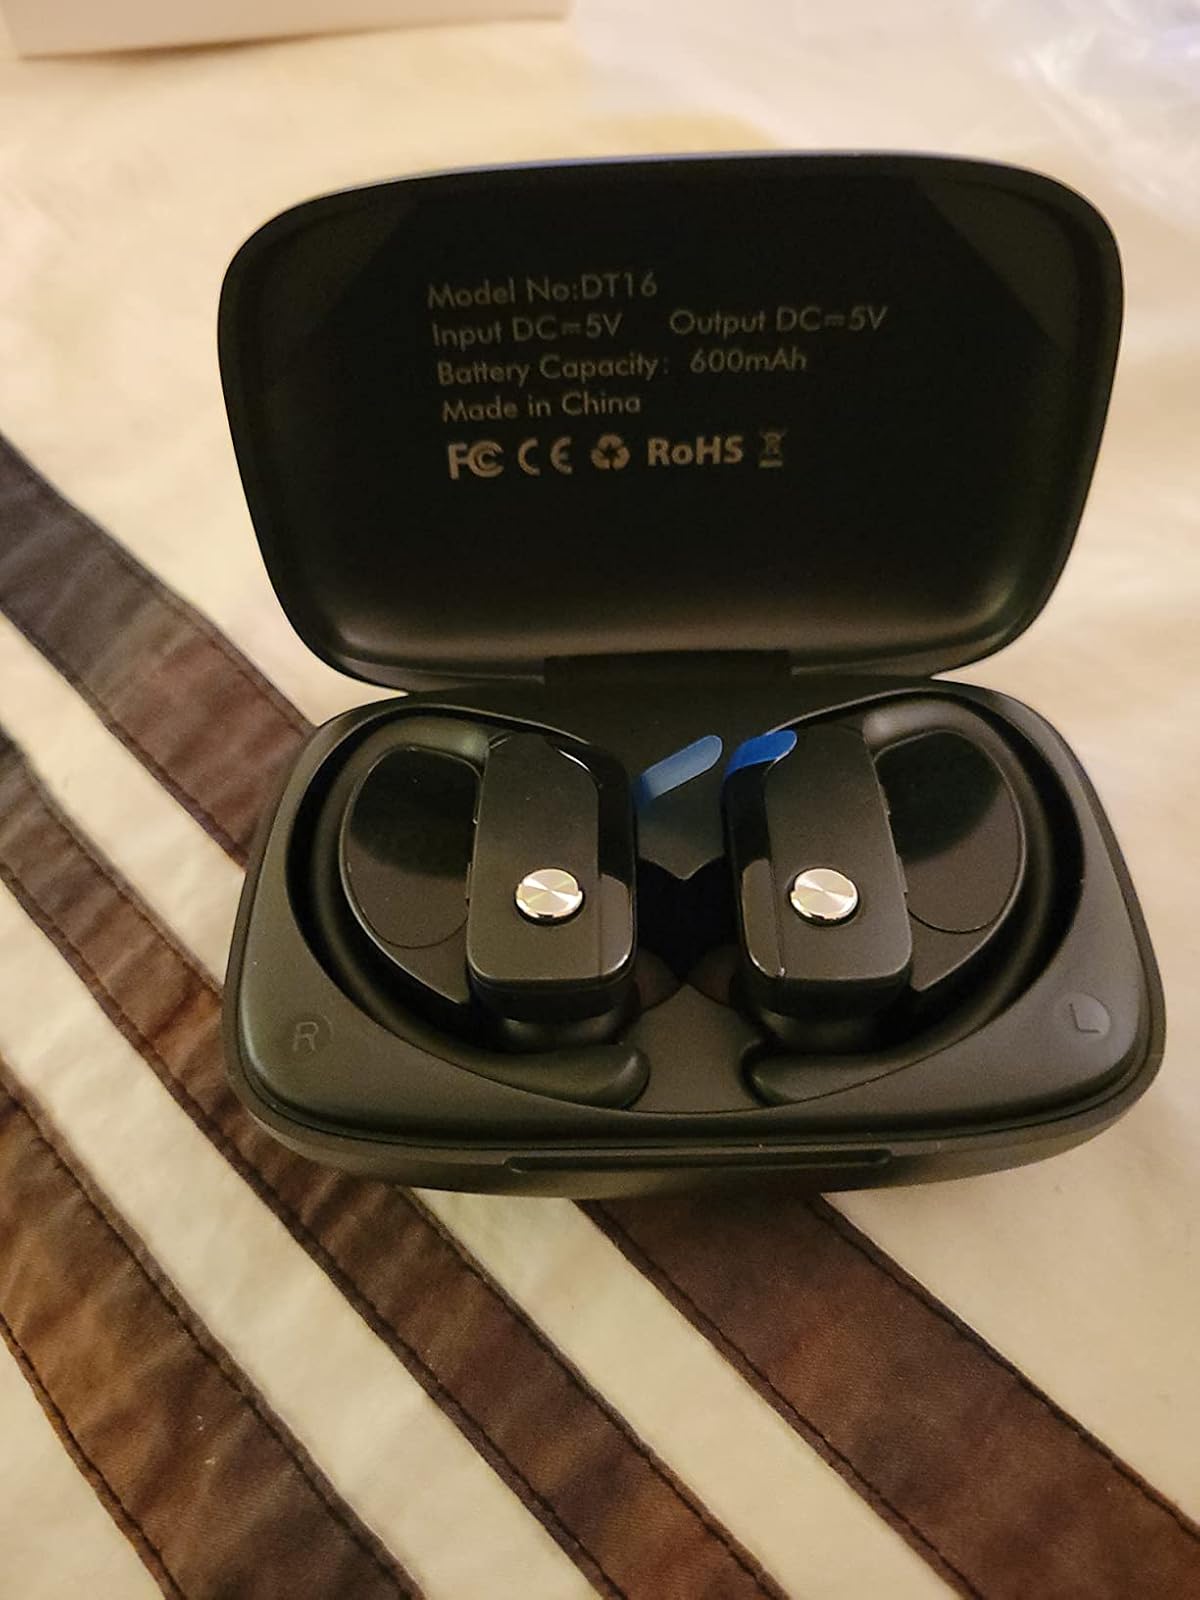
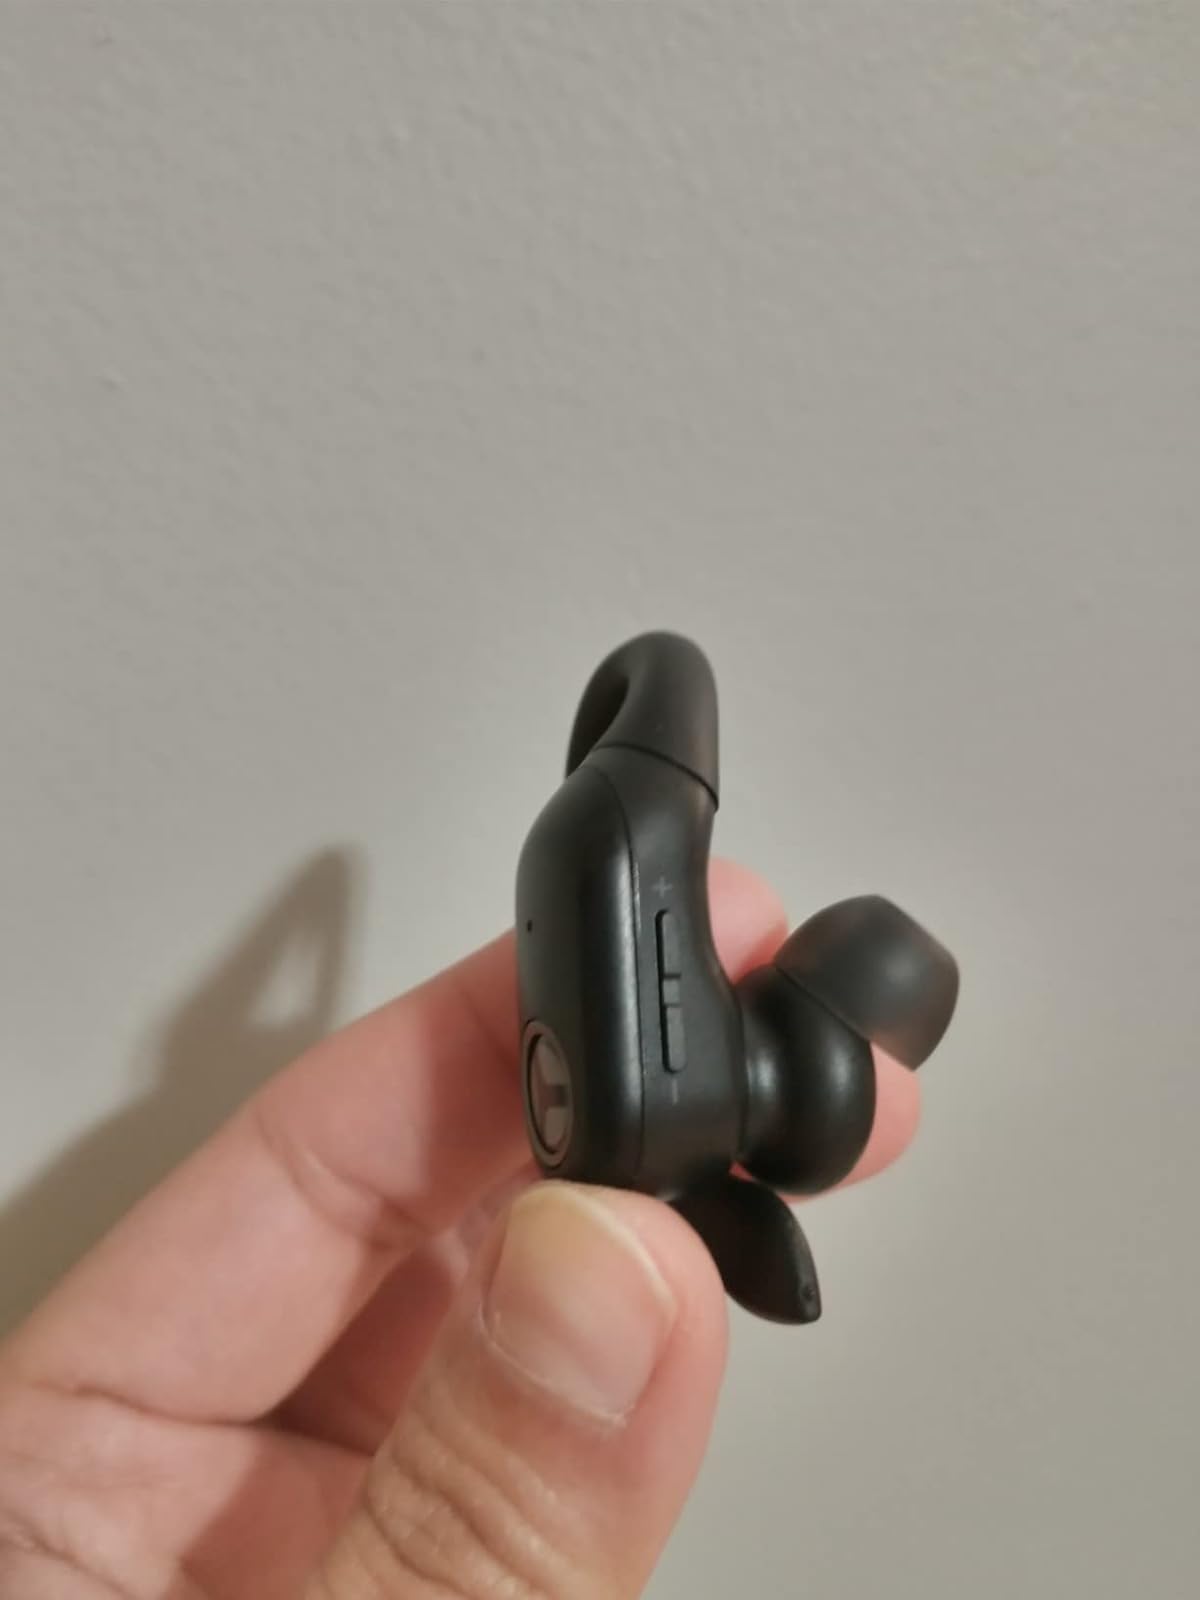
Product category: earbuds
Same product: no